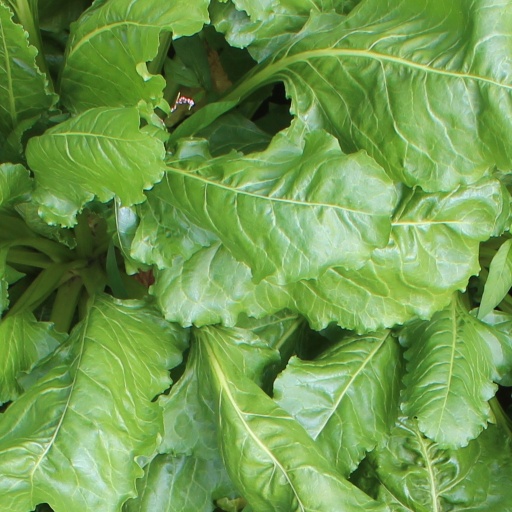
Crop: sugar beet